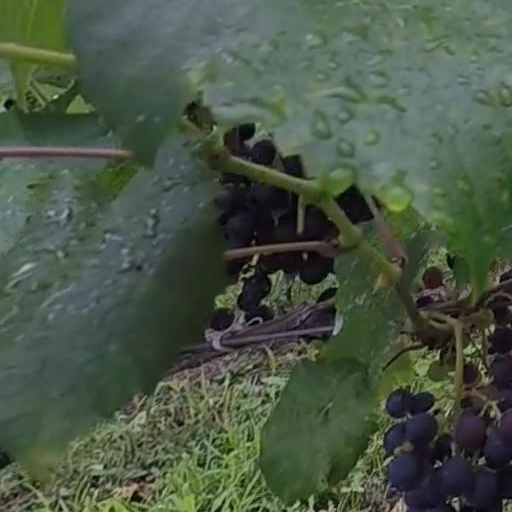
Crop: grape